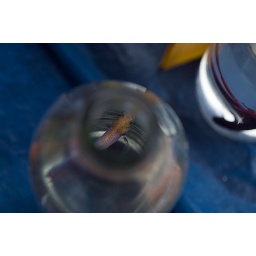
siamese fighting fish for sale on the street in vientiane, laos.